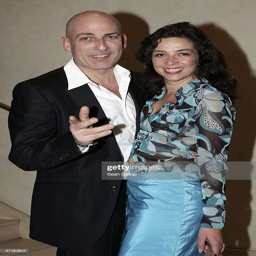
people attend a party for business .